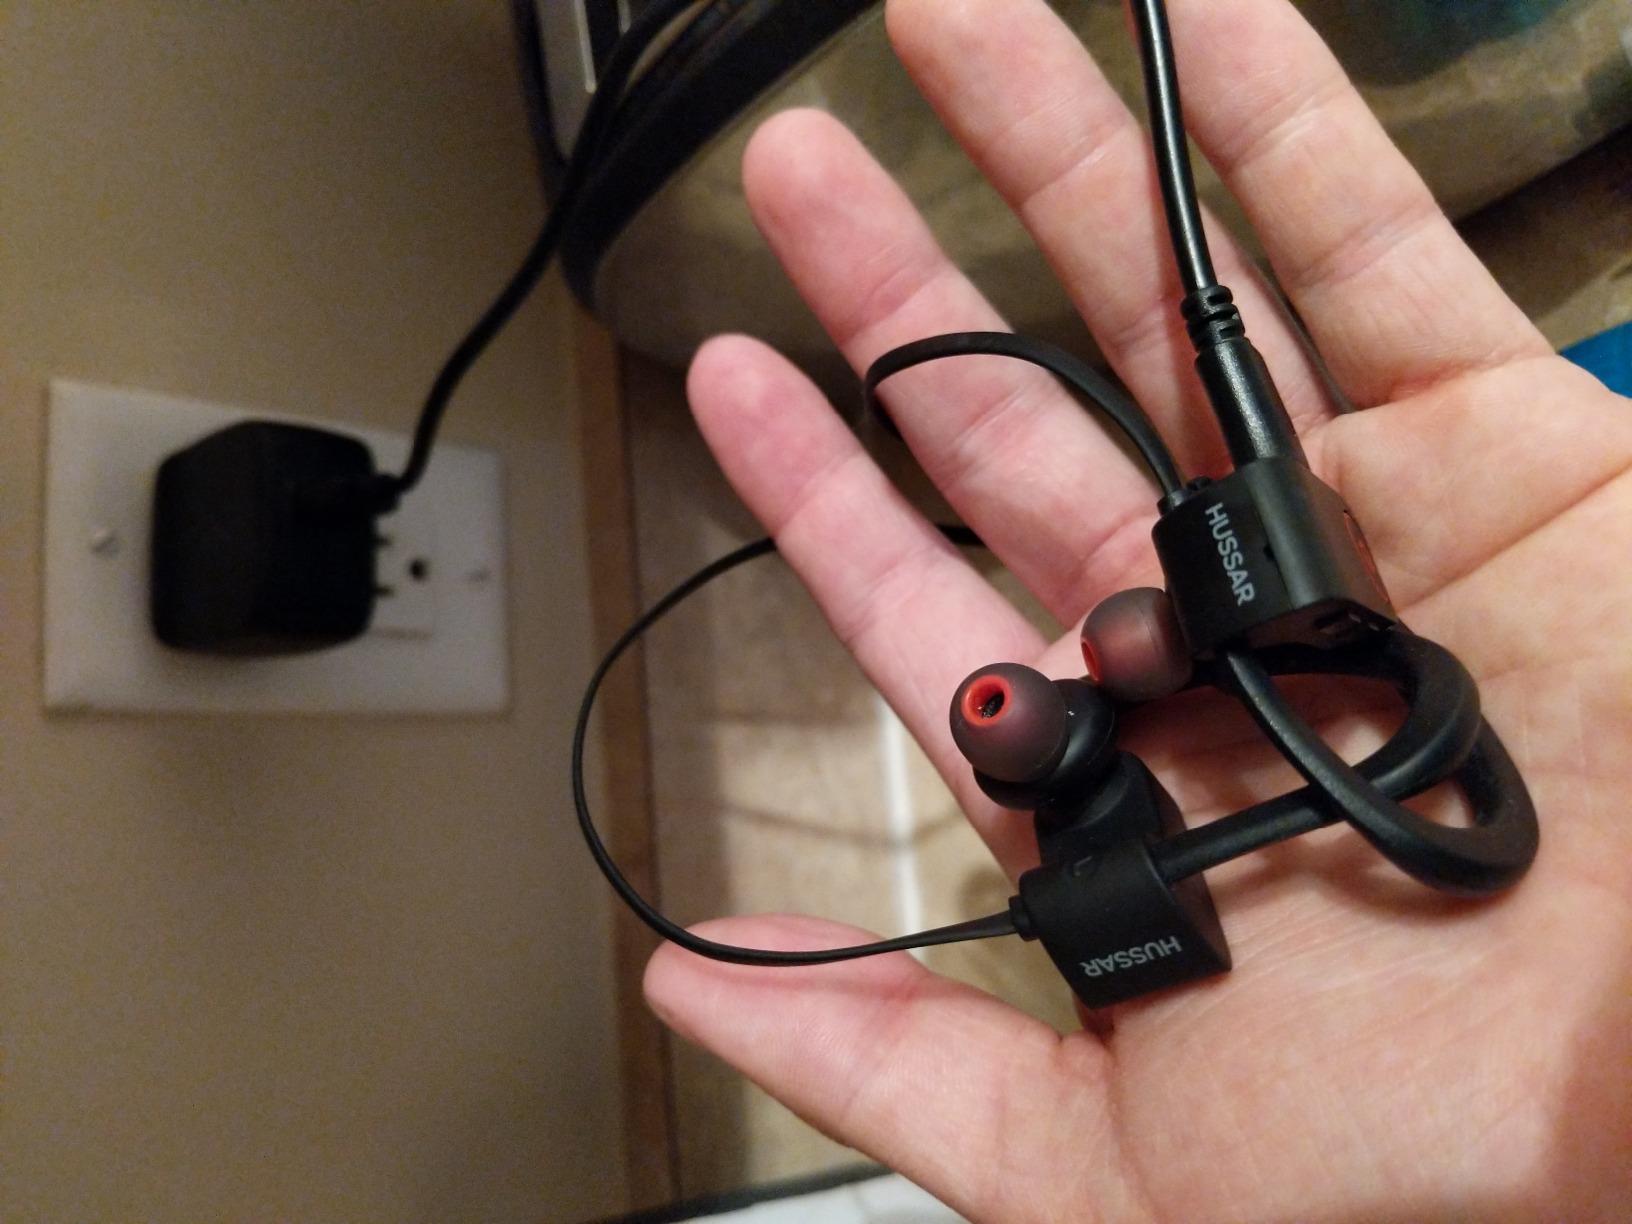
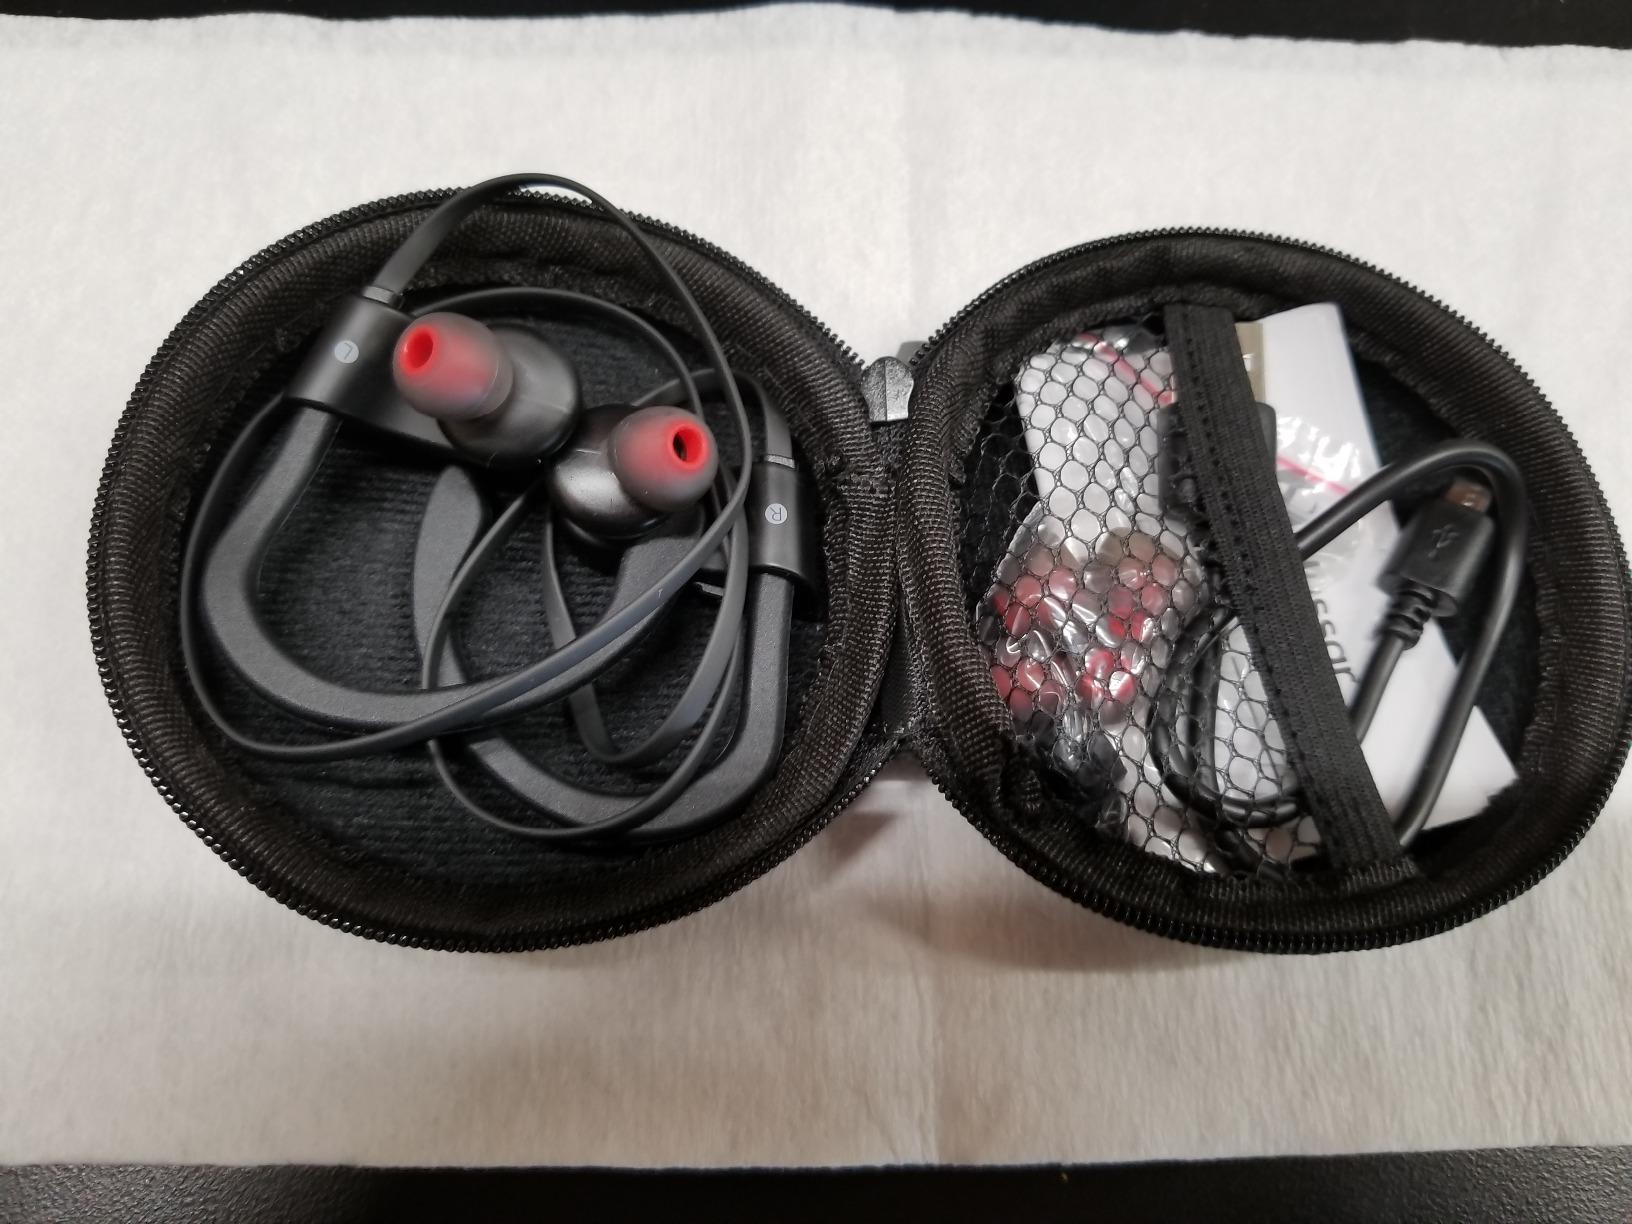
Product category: headphones
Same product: yes